History of economic thought

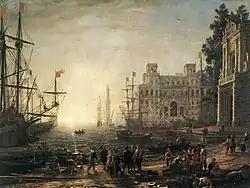
French seaport during the heyday of mercantilism

Mercantile theorists held that international trade could not benefit all countries at the same time. Money and precious metals were the only source of riches in their view, and limited resources must be allocated between countries, therefore tariffs should be used to encourage exports, which bring money into the country, and discourage imports which send it abroad. In other words, a positive balance of trade ought to be maintained through a surplus of exports, often backed by military might. Despite the prevalence of the model, the term mercantilism was not coined until 1763, by Victor de Riqueti, marquis de Mirabeau (1715–1789), and popularized by Adam Smith in 1776, who vigorously opposed it.